GT by Citroën

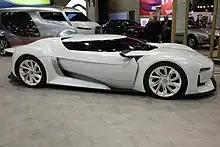
Side view

The GT by Citroën concept car was specially created, designed and produced for the video game "Gran Turismo 5" and was included through download in its initial version "Gran Turismo 5 Prologue". Its designer came up with the project and sold it to both Polyphony Digital and Citroën.